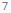
Number: 7